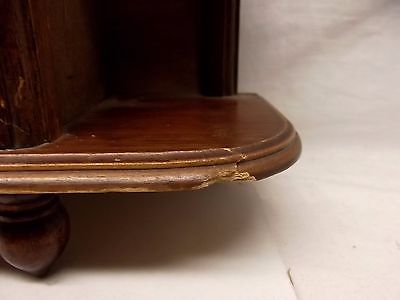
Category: cabinet